Pope Francis

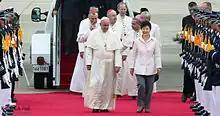
Francis with South Korean president Park Geun-hye, 14 August 2014

After Francis's visit to Cuba in 2015, Catholic Yale historian Carlos Eire said Francis had a "preferential option for the oppressors" in Cuba. Francis had expressed criticism towards right-wing populism. Since 2016, Francis had been contrasted with US president Donald Trump, with some conservative critics drawing comparisons between the two. During the 2016 United States presidential election, Francis said of Trump, "A person who only thinks about building walls, wherever they may be, and not building bridges, is not Christian." Trump responded, "For a religious leader to question a person's faith is disgraceful."